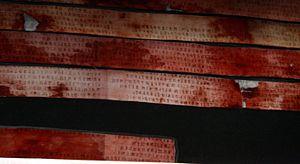
Le Liber linteus Zagrabiensis, également appelé Momie de Zagreb ou Liber Agramensis, est un manuscrit étrusque.
L'étrusque fut parlé par les Étrusques sur le territoire de l'ancienne Étrurie, en Italie centrale, correspondant environ à l'actuelle Toscane, à partir du VIIIᵉ siècle av. J.-C., jusqu'à son extinction en tant que langue vivante, aux alentours du IIᵉ siècle av. J.-C.